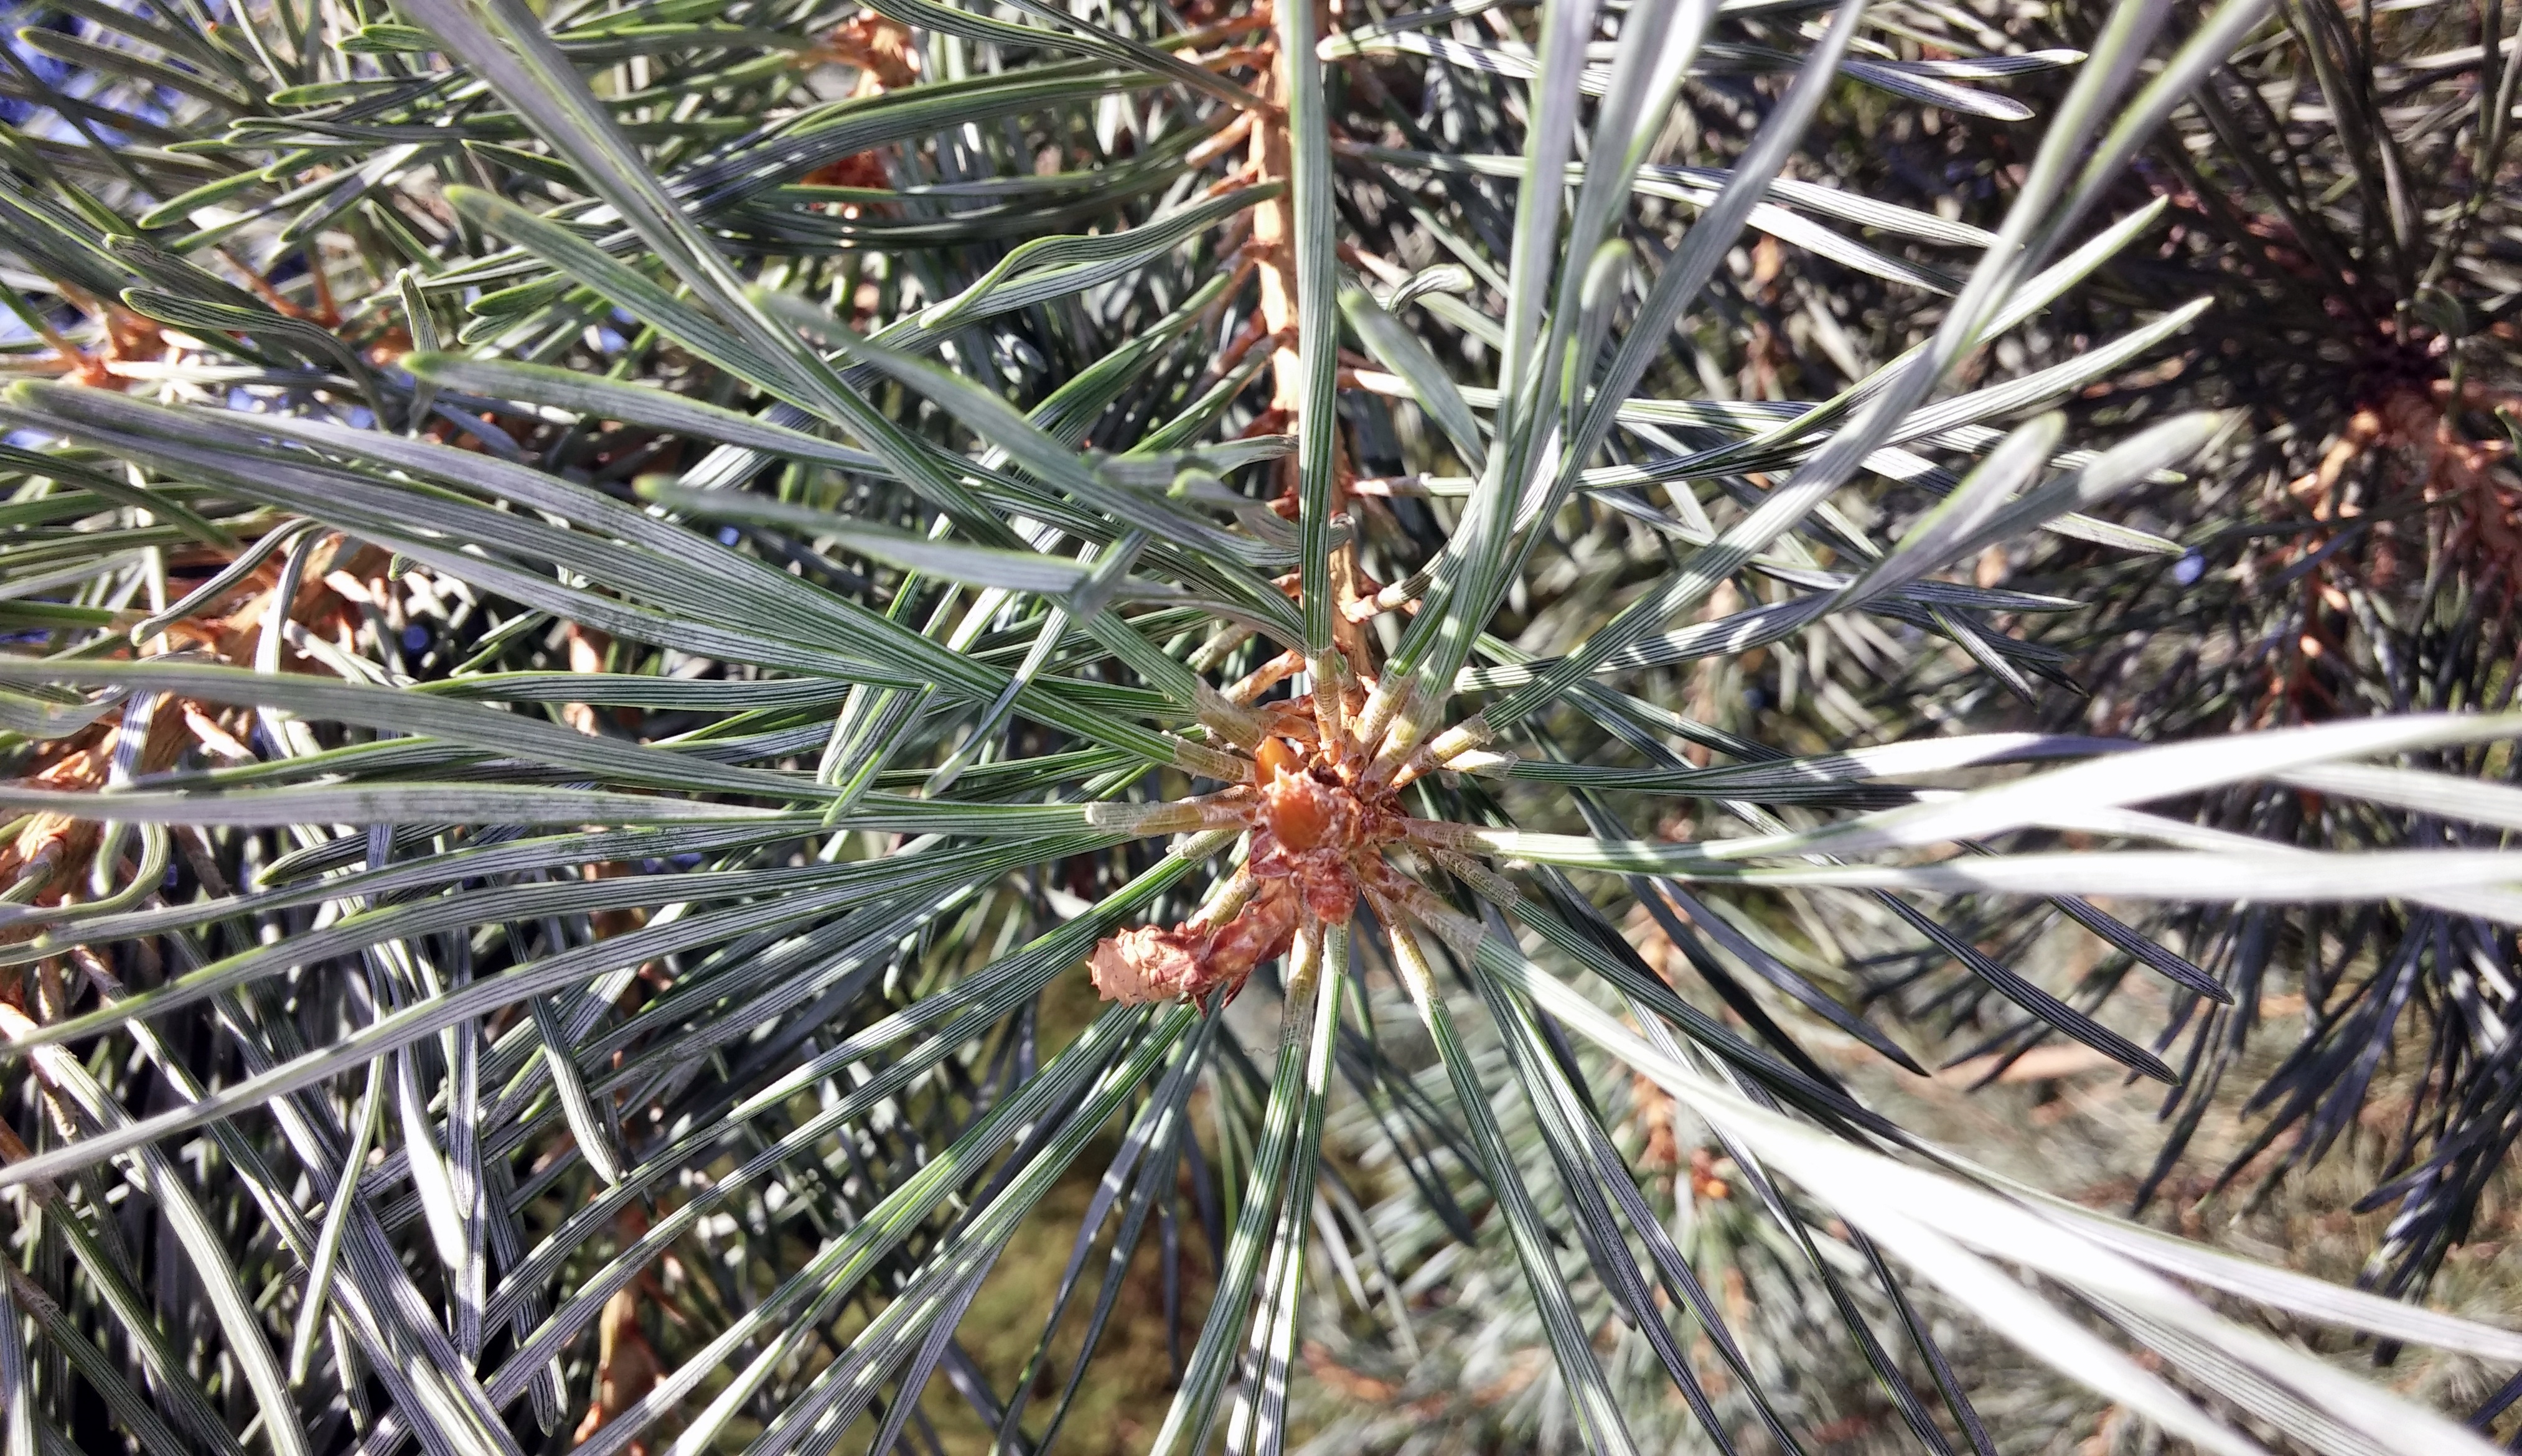
tree, nature, forest, branch, plant, leaf, flower, frost, pine, green, produce, evergreen, fir, close, flora, pine tree, twig, conifer, close up, coniferous, spruce, gardening, needles, flowering plant, pine family, woody plant, land plant, thorns spines and prickles, arecales